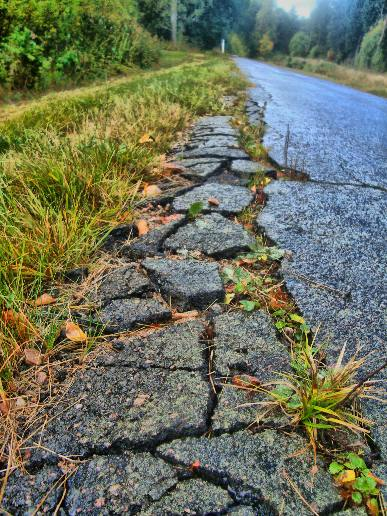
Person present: No